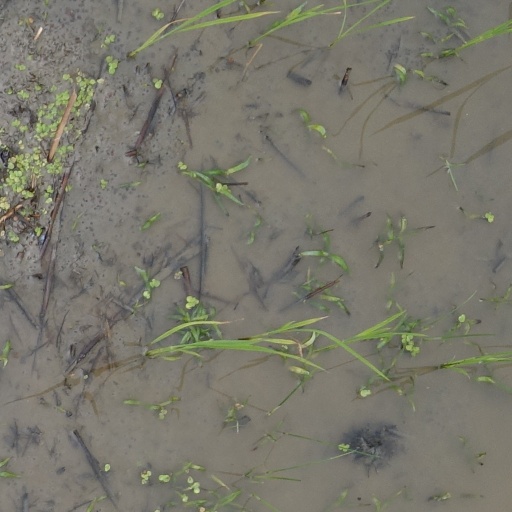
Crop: rice